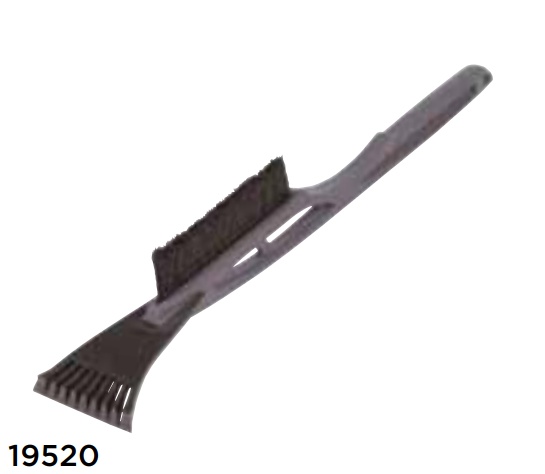
Hopkins Super Deluxe™ Snowbrush
World’s best selling snowbrush, often copied, but never duplicated • Includes a wide 4” Bear Claw® Blade • Perfect for small to medium size passenger vehicles
Brand: HOPKINS MANUFACTURING
Category: Home & Garden > Lawn & Garden > Snow Removal > Ice Scrapers & Snow Brushes > Snow Brushes